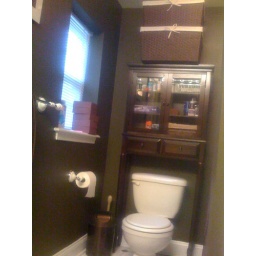
Really like the contrast between the dark brown on the walls and the white porcelain/hardware in the bathroom.